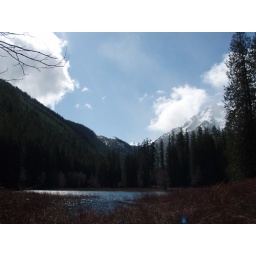
secluded alpine lake and mountain in the back round.....